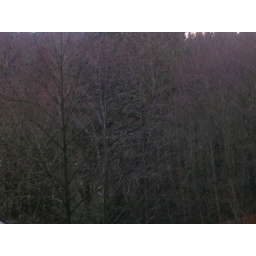
forest near house